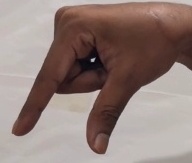
ASL sign: Q